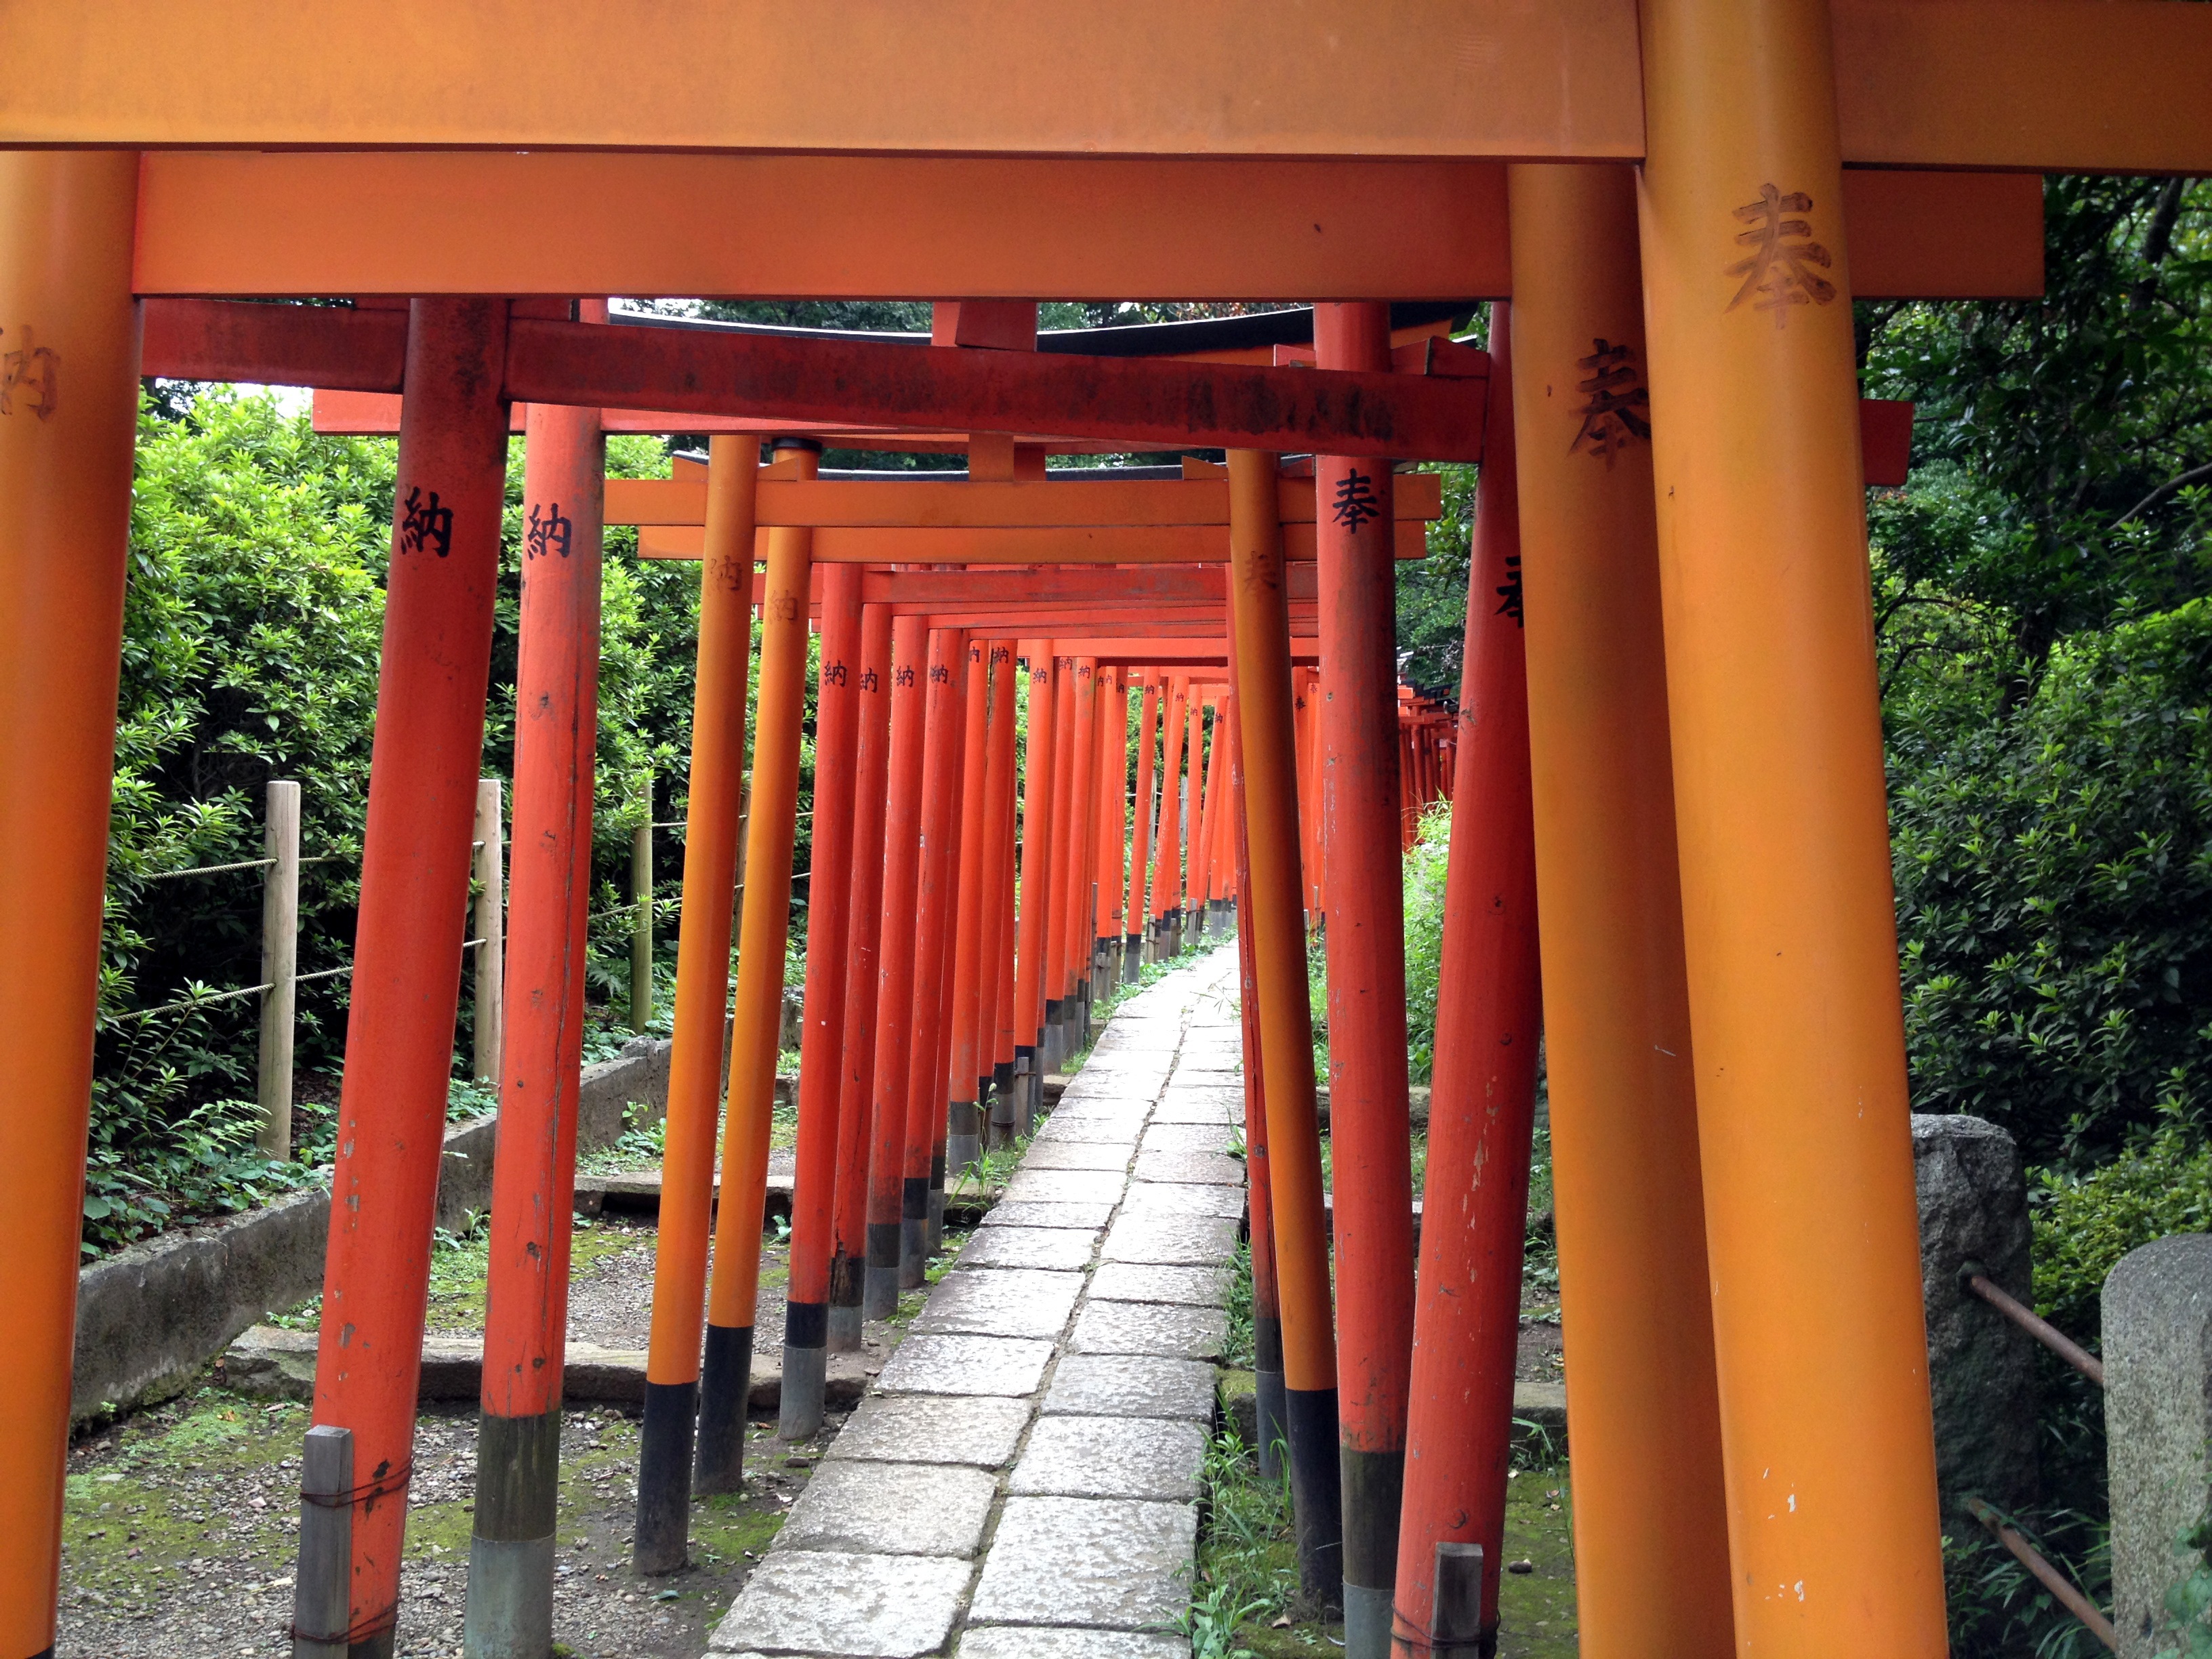
building, column, japan, interior design, tokyo, temple, shrine, torii, ueno, shinto shrine, outdoor structure, nezu shrine